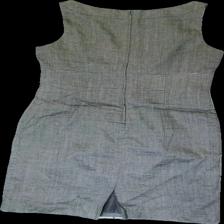
View: back
Type: Dress
Category: Ladies
Brand: H&M
Colors: Grey
Material: 91% Cotton 9% Cont?
Cut: V-collar, Tight
Size: 40
Stains: Major
Damage: stained
Damage location: top left
Damage 2: stained
Damage 2 location: top right
Price range: <50
Recommended usage: Export
Description: Grey dress